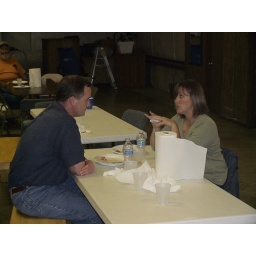
Chris and Tammy discuss philosophical issues over paper plates